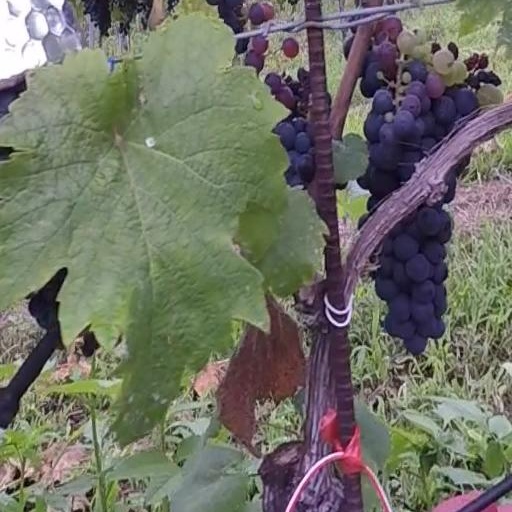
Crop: grape